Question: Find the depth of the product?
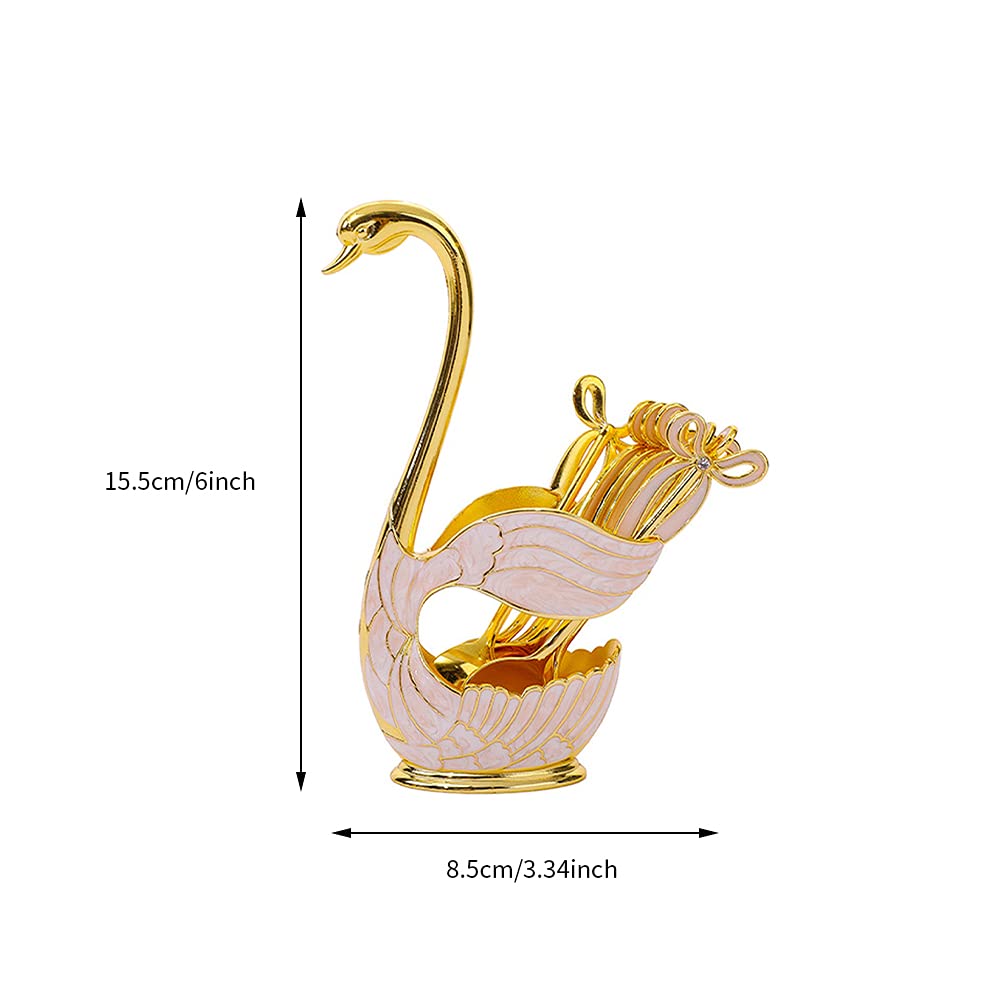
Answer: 15.5 centimetre